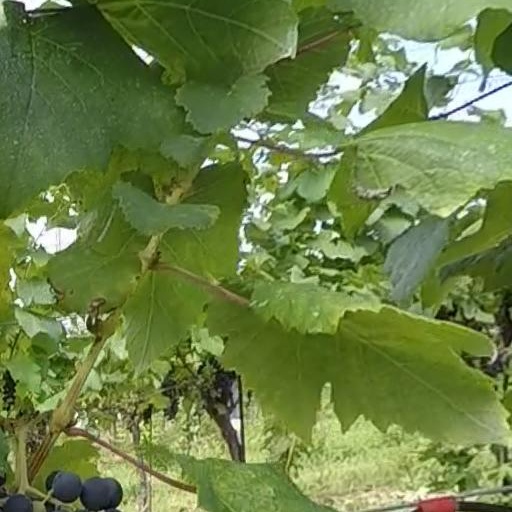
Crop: grape